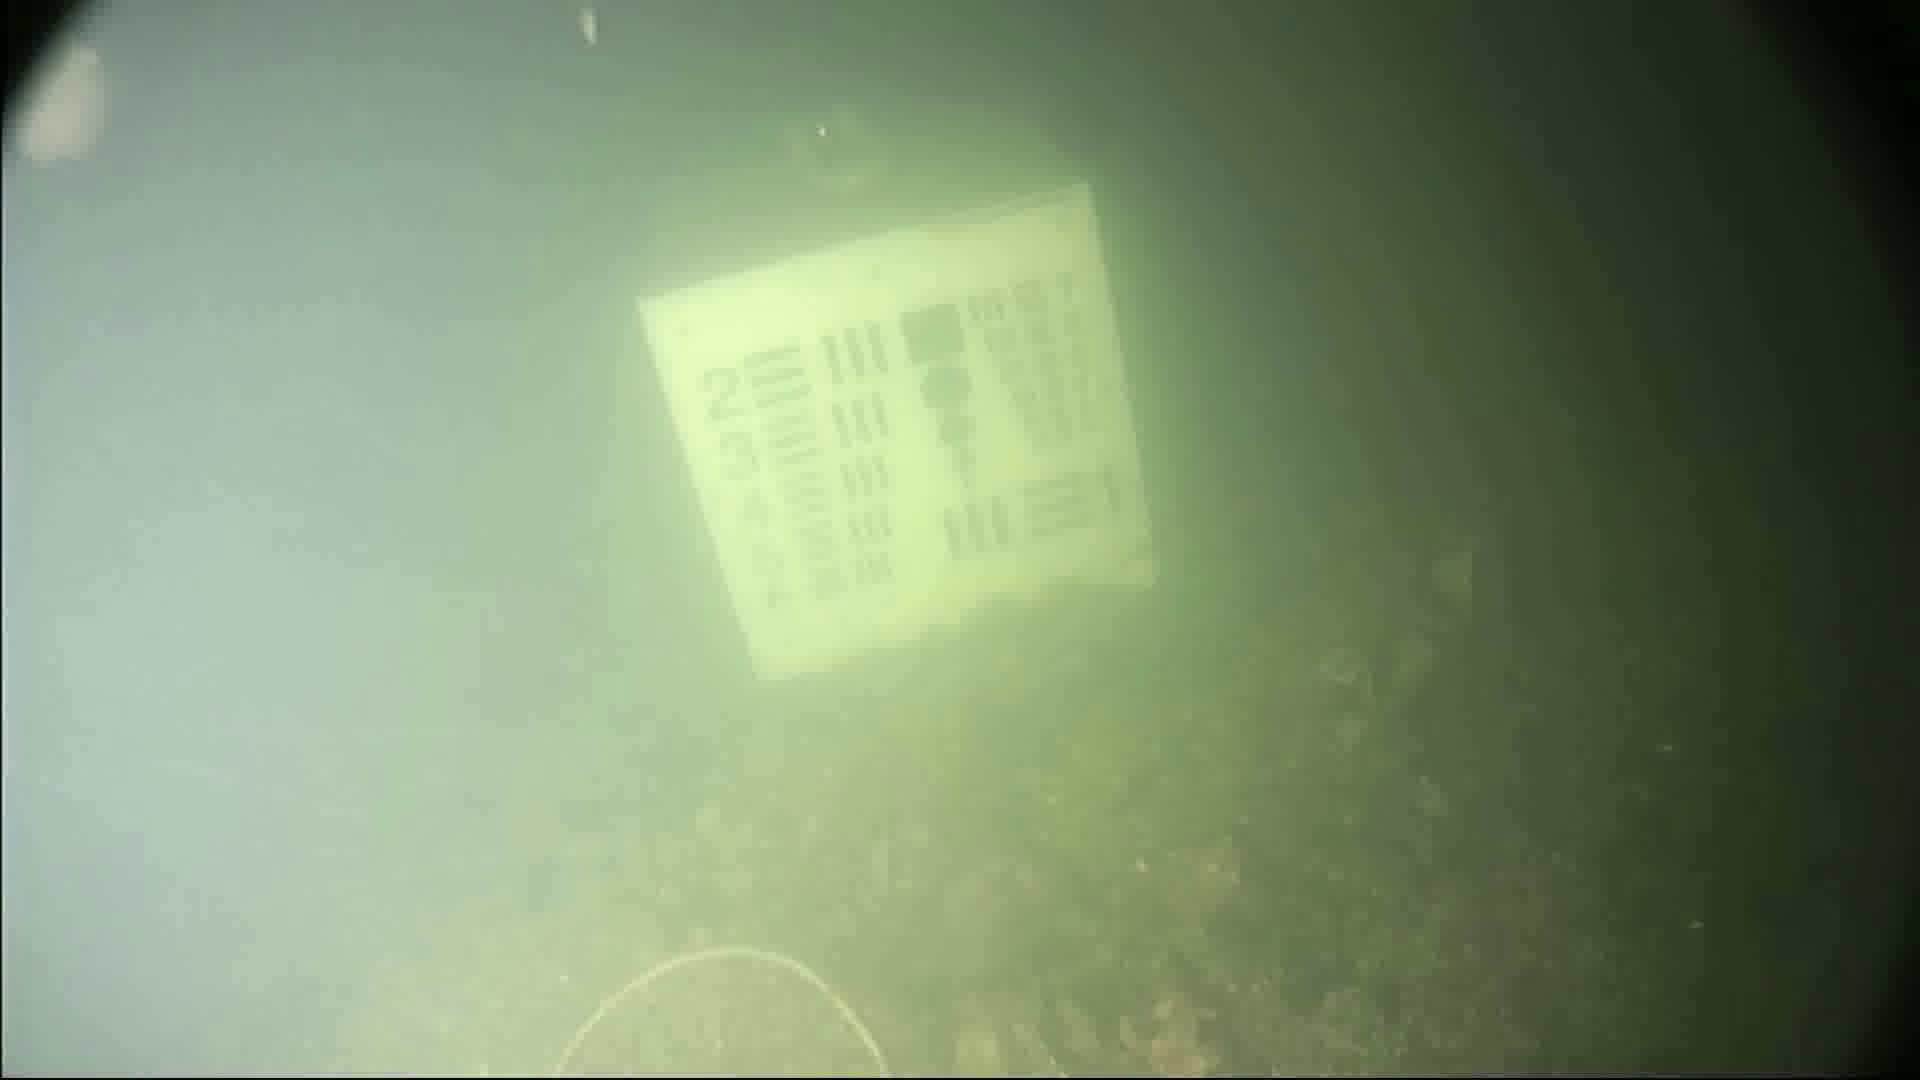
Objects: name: fish